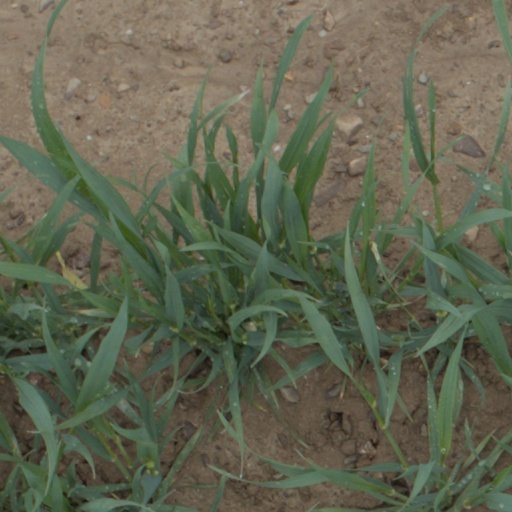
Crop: wheat